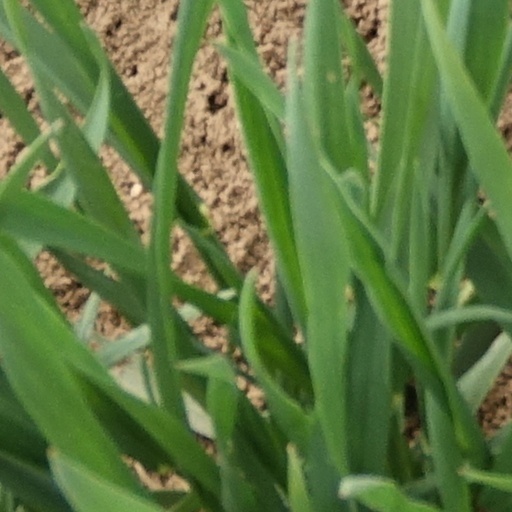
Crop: wheat